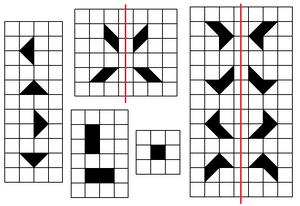
Les différentes positions (alias) d'un même polyabolo selon ses éléments de symétrie
Les polyabolos, aussi appelés polytans, sont des polygones constitués de plusieurs triangles isocèles rectangles superposables, assemblés de toutes les façons possibles, côte-à-côte, sans superposition et sans juxtaposition d'un côté du carré unitaire et d'une de ses diagonales. Cet objet des mathématiques récréatives est un cas particulier de polyformes où l'on accole entre elles des formes identiques, ici des demi-carrés.